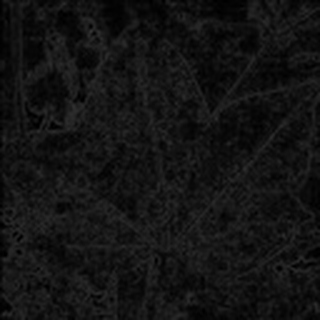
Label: cotton_powdery_mildew